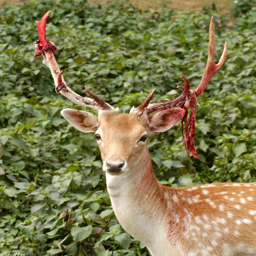
i think it 's more likely in the process of shedding its antlers , weird stuff happen to them